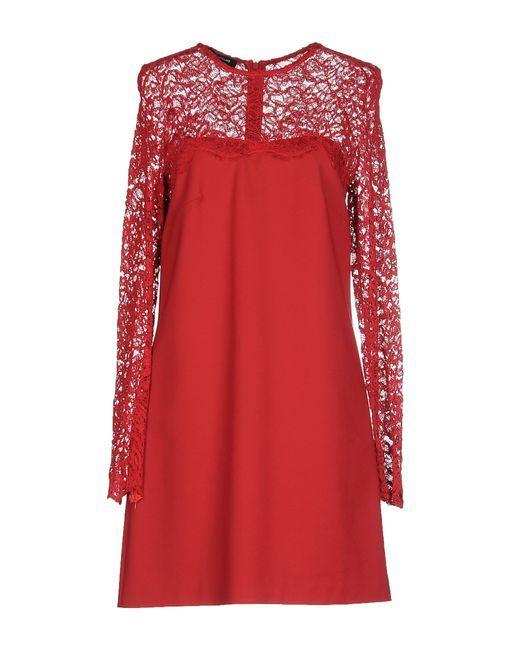
Netzdesign rotes Kleid Kleid für Frauen